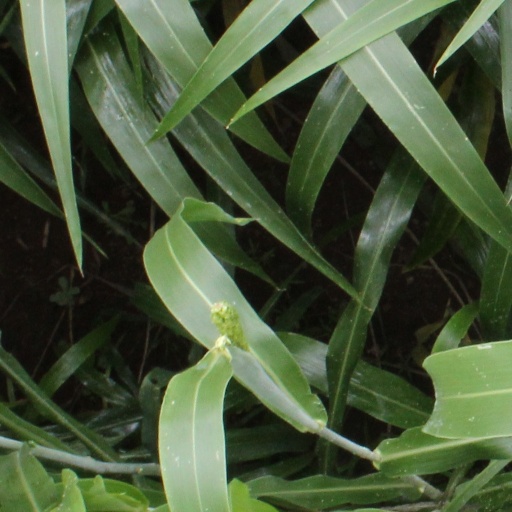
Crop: sorghum